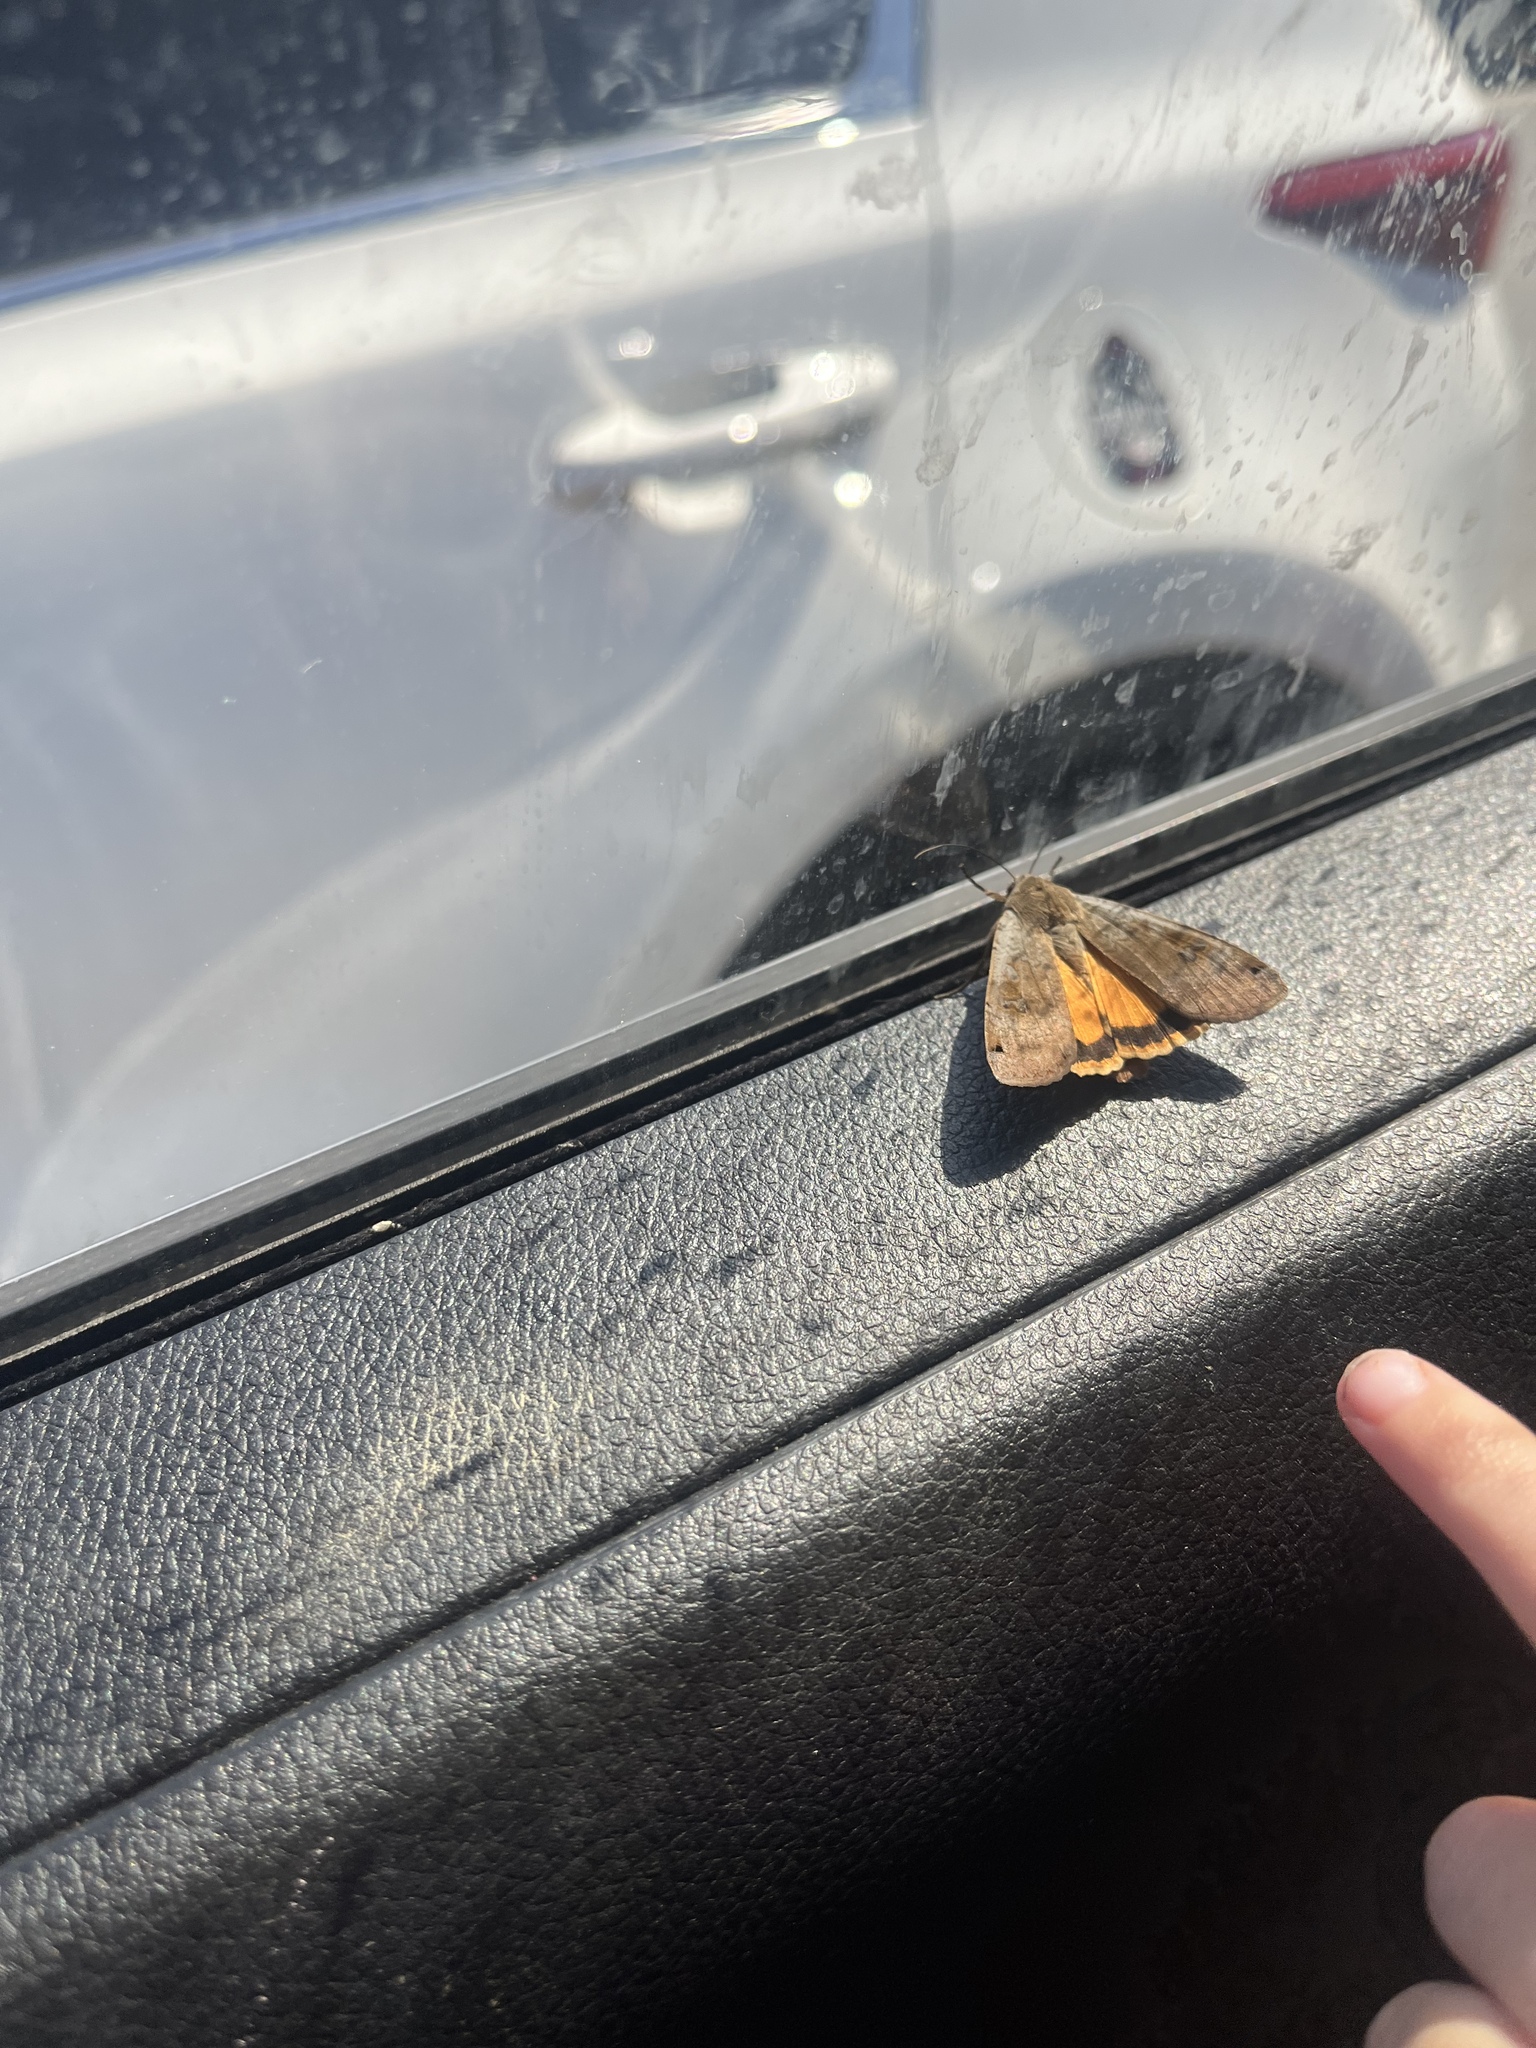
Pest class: cutworms